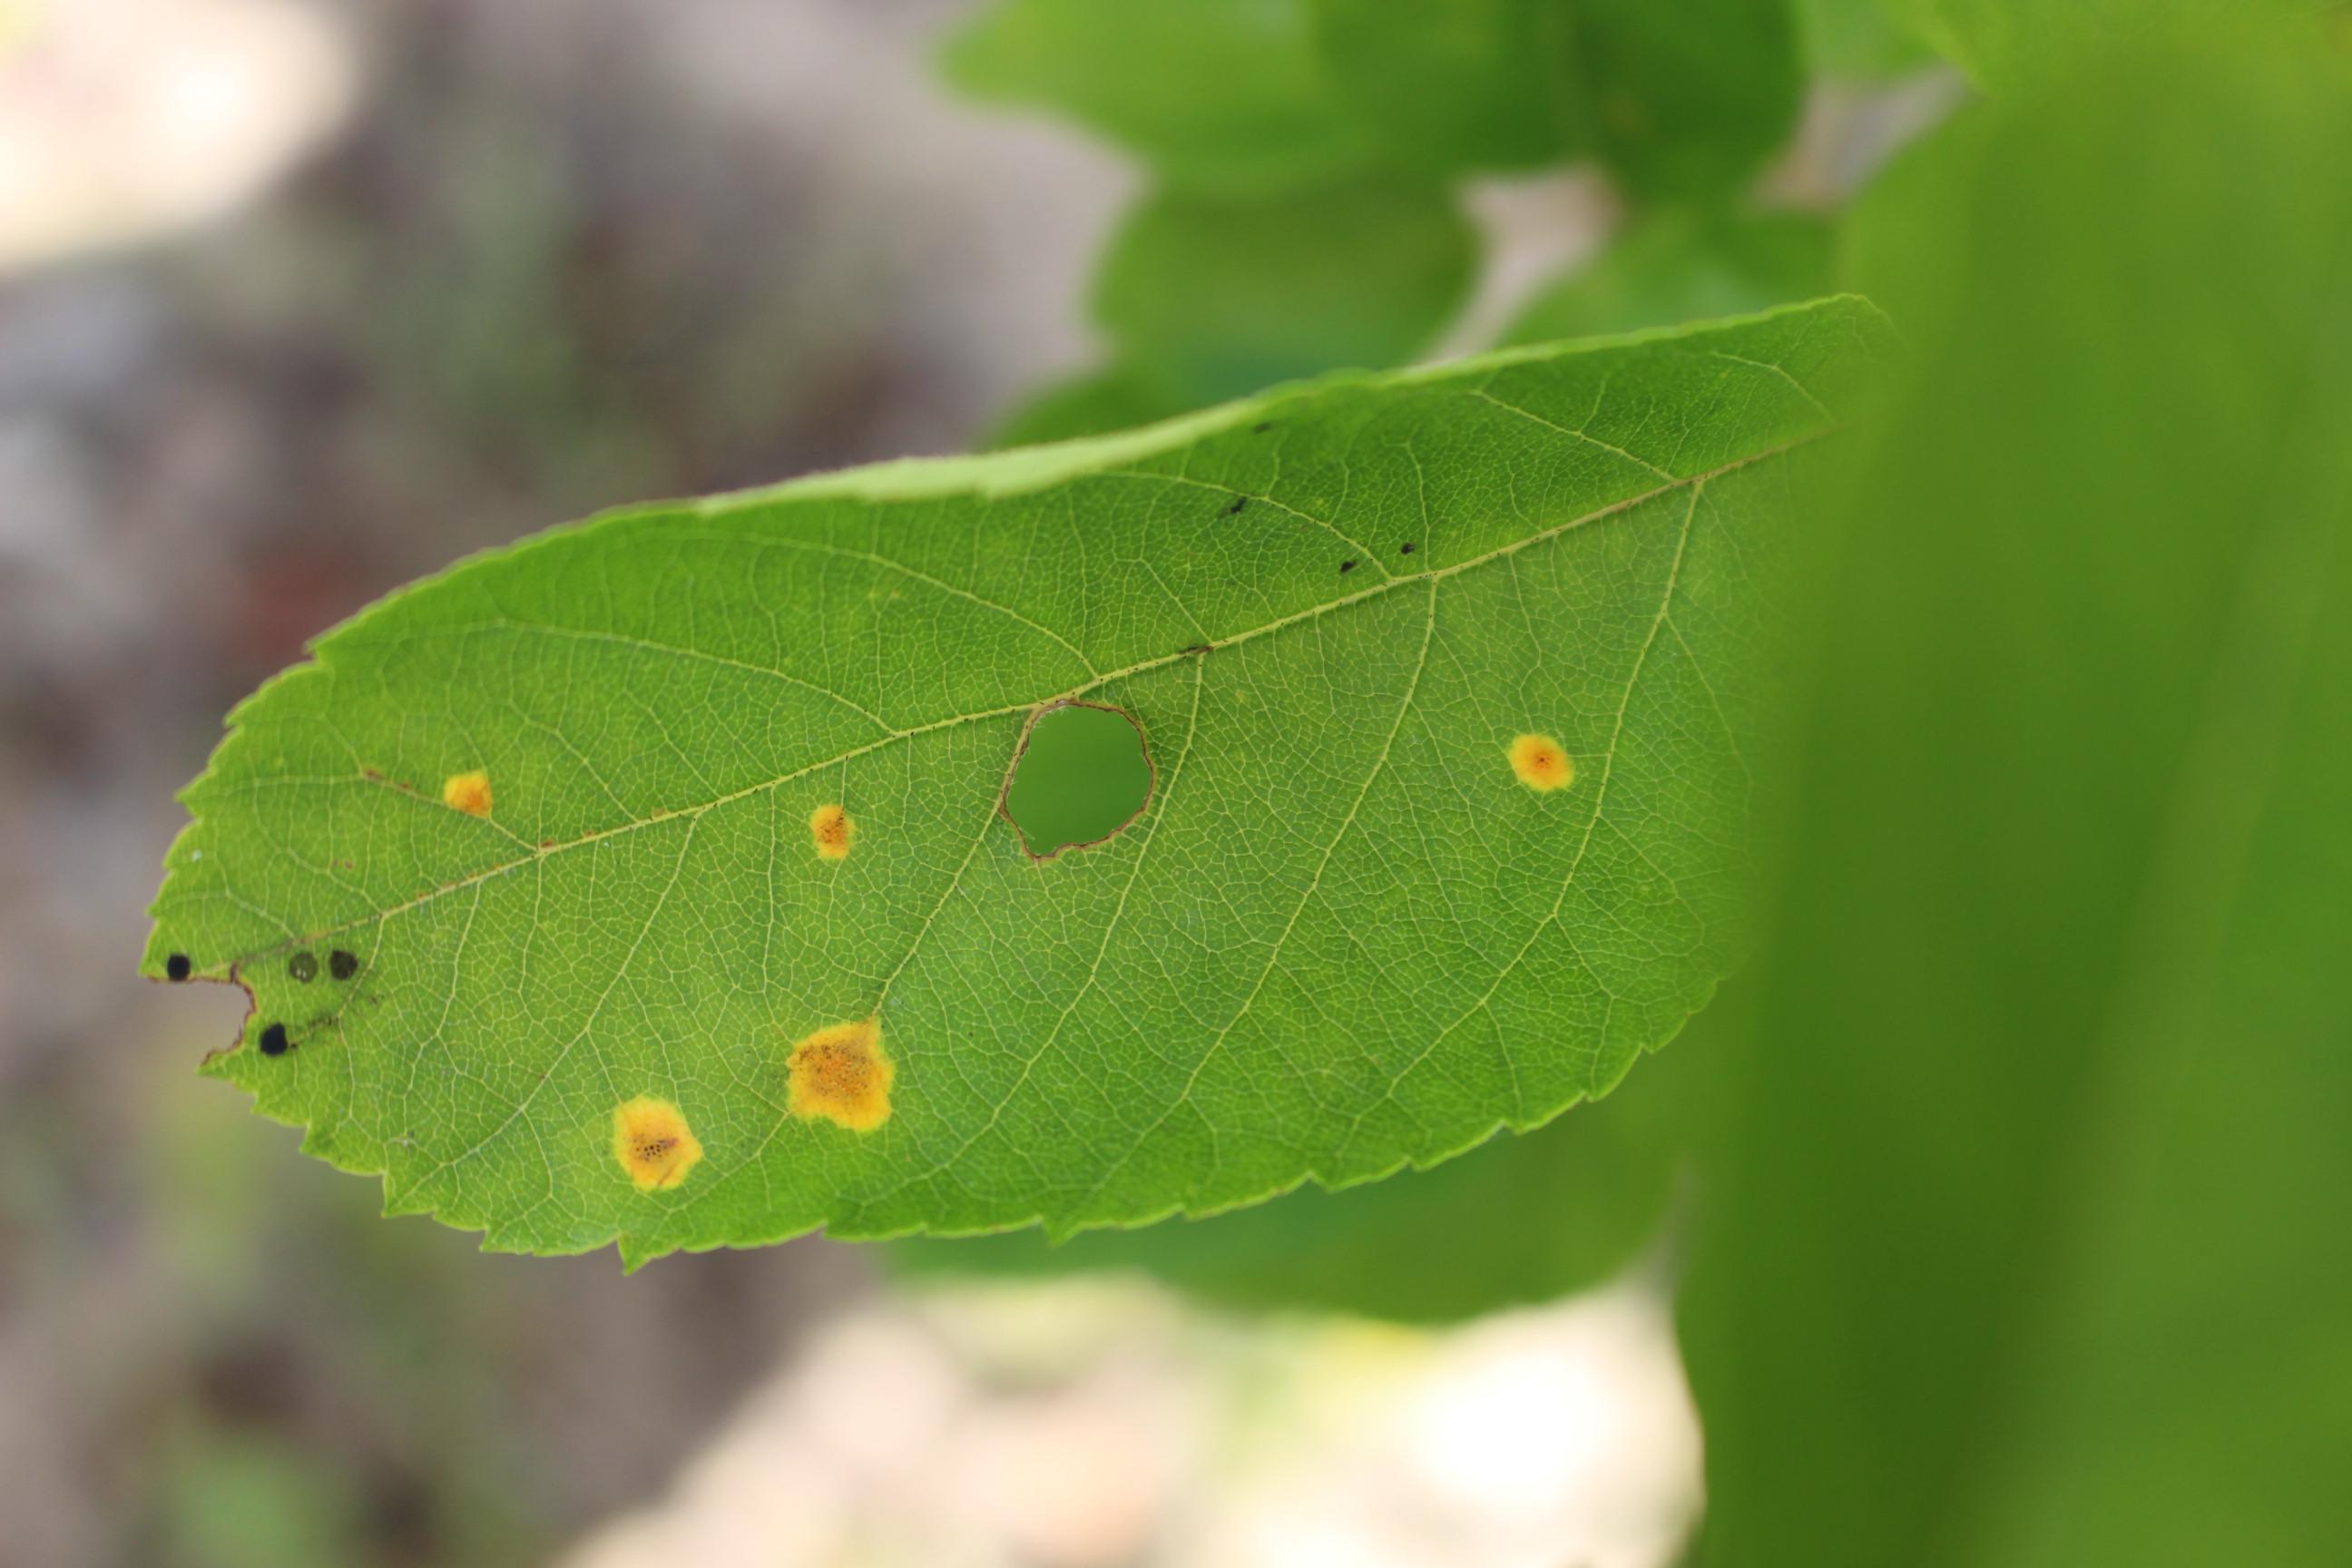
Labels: rust